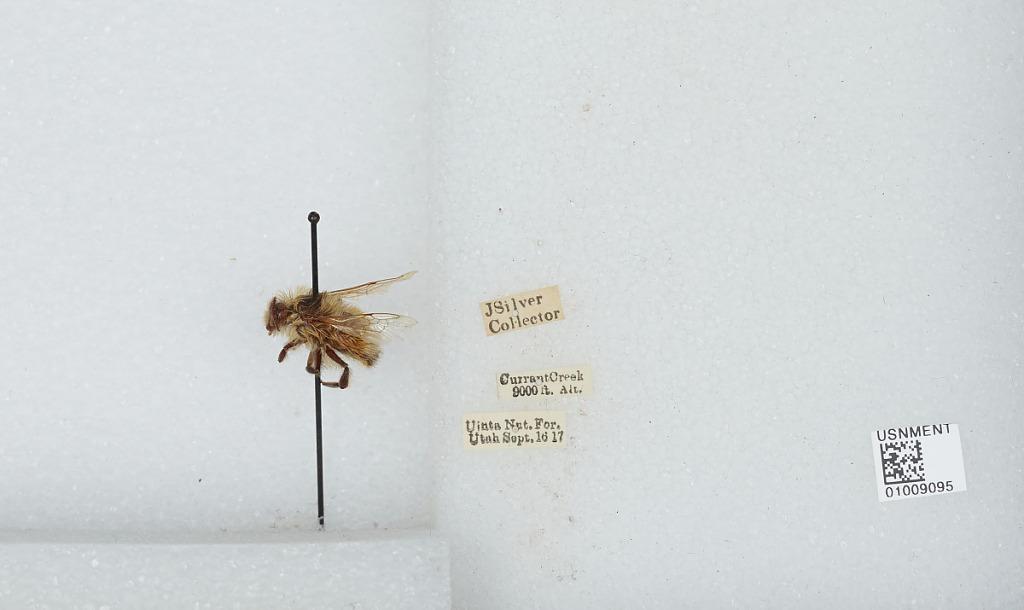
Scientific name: Bombus (Pyrobombus) huntii Greene
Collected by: J. Silver
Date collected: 1917-9-16
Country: United States
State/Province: Utah
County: Utah
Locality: Uinta National Forest, Currant Creek
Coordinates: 40.3561, -111.087